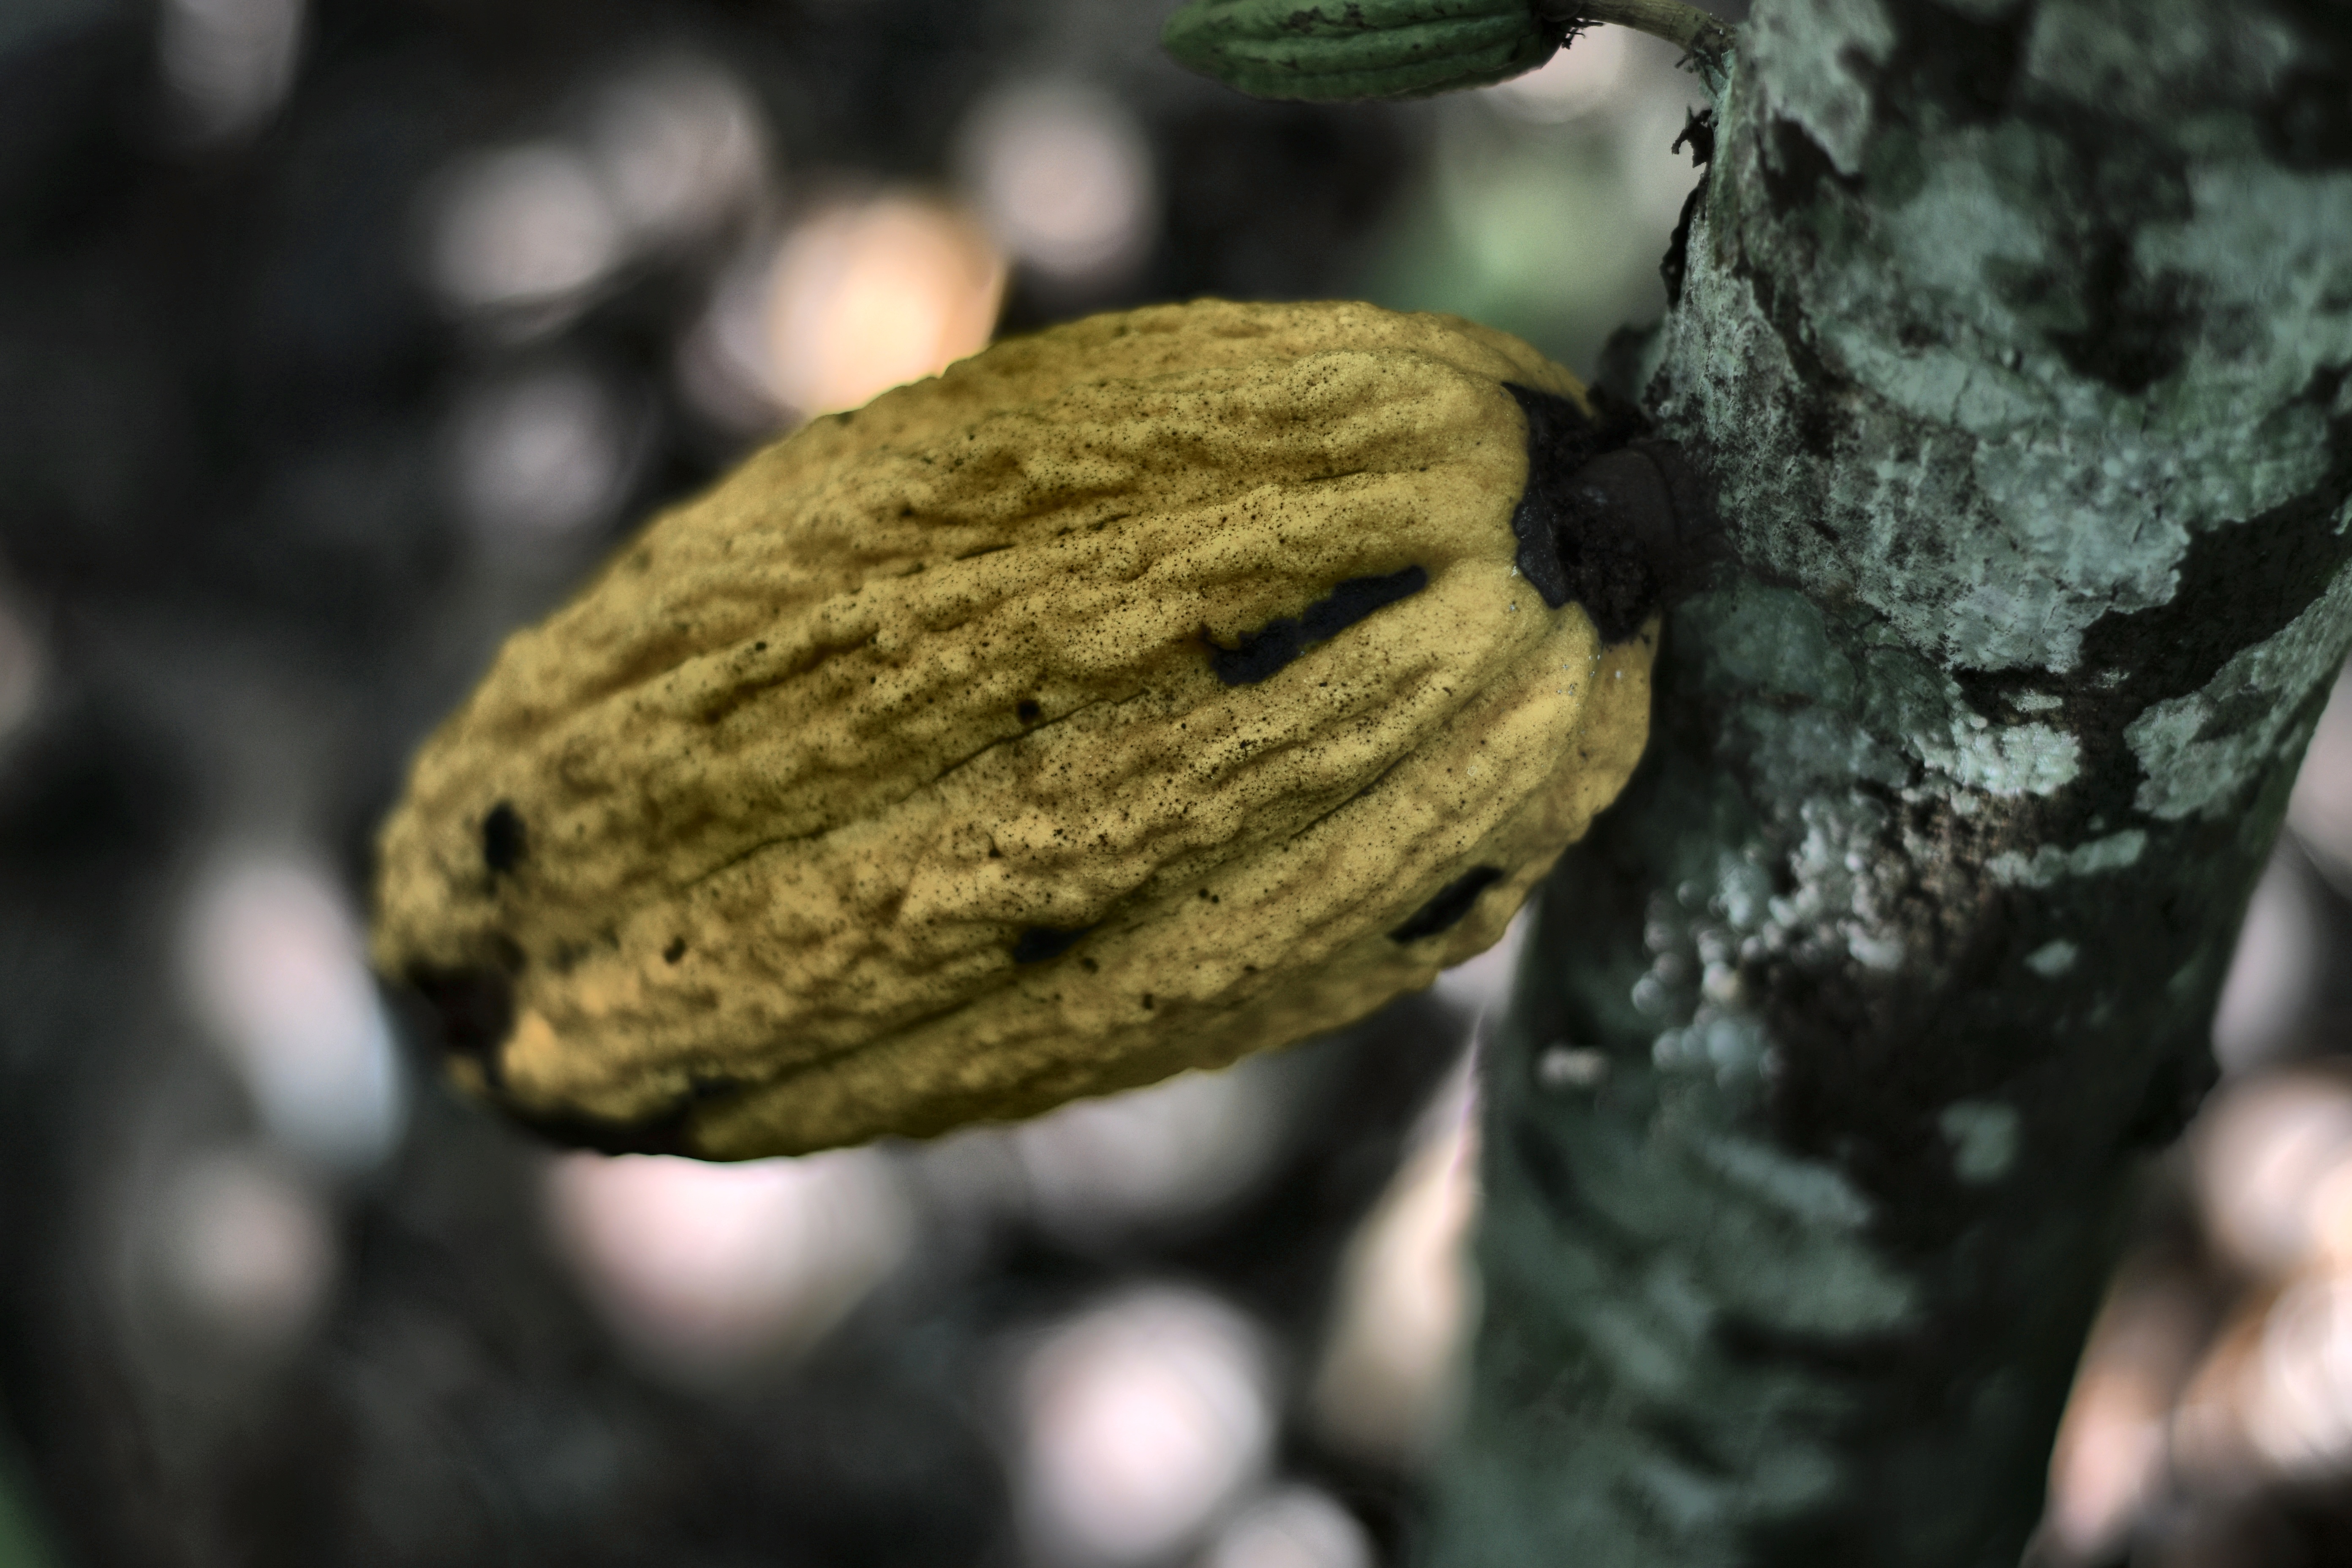
Maturity: mature
Variety: Angoleta